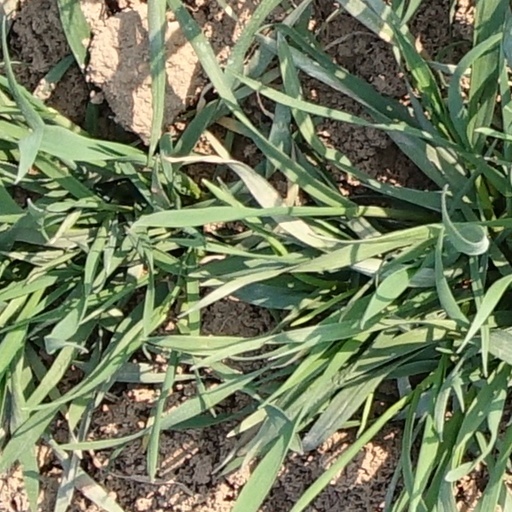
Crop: wheat